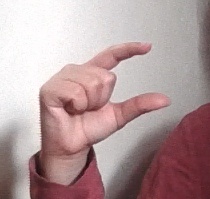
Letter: dal